Gqom

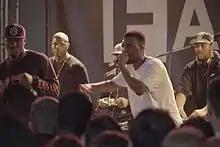
Novelist

Afrikaans gqom (also Gqom Afrikaans) integrates Afrikaans language associated with Afrikaans culture and musical influences. It merges the distinctive beats and rhythms of gqom with Afrikaans lyrics and themes and appeals to Afrikaans-speaking audiences. "Zef", rap-rave duo Die Antwoord and rapper Slagysta's ""Baita Jou Sabela"" 2019 single displayed a combination of Afrikaans, English and Sabela rap vocal-delivery. Some yaadt music producers ( a type of Afrikaans musical style originating in Cape Town) for instance Darryl Davids who produced ""Baita Jou Sabela"" are influenced musically by Distruction Boyz and Babes Wodumo's music. Prominent Afrikaans gqom musicians include Barkie Vieslik, Temple Boys Cpt, Weh Sliiso, Jay Music and Dlala ikamva Badlalele ikamva.